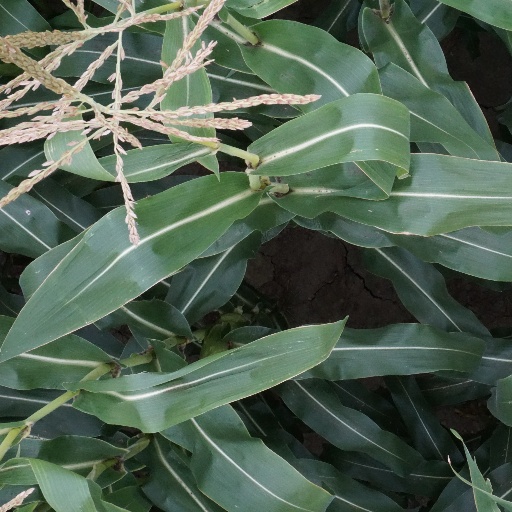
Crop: maize; corn